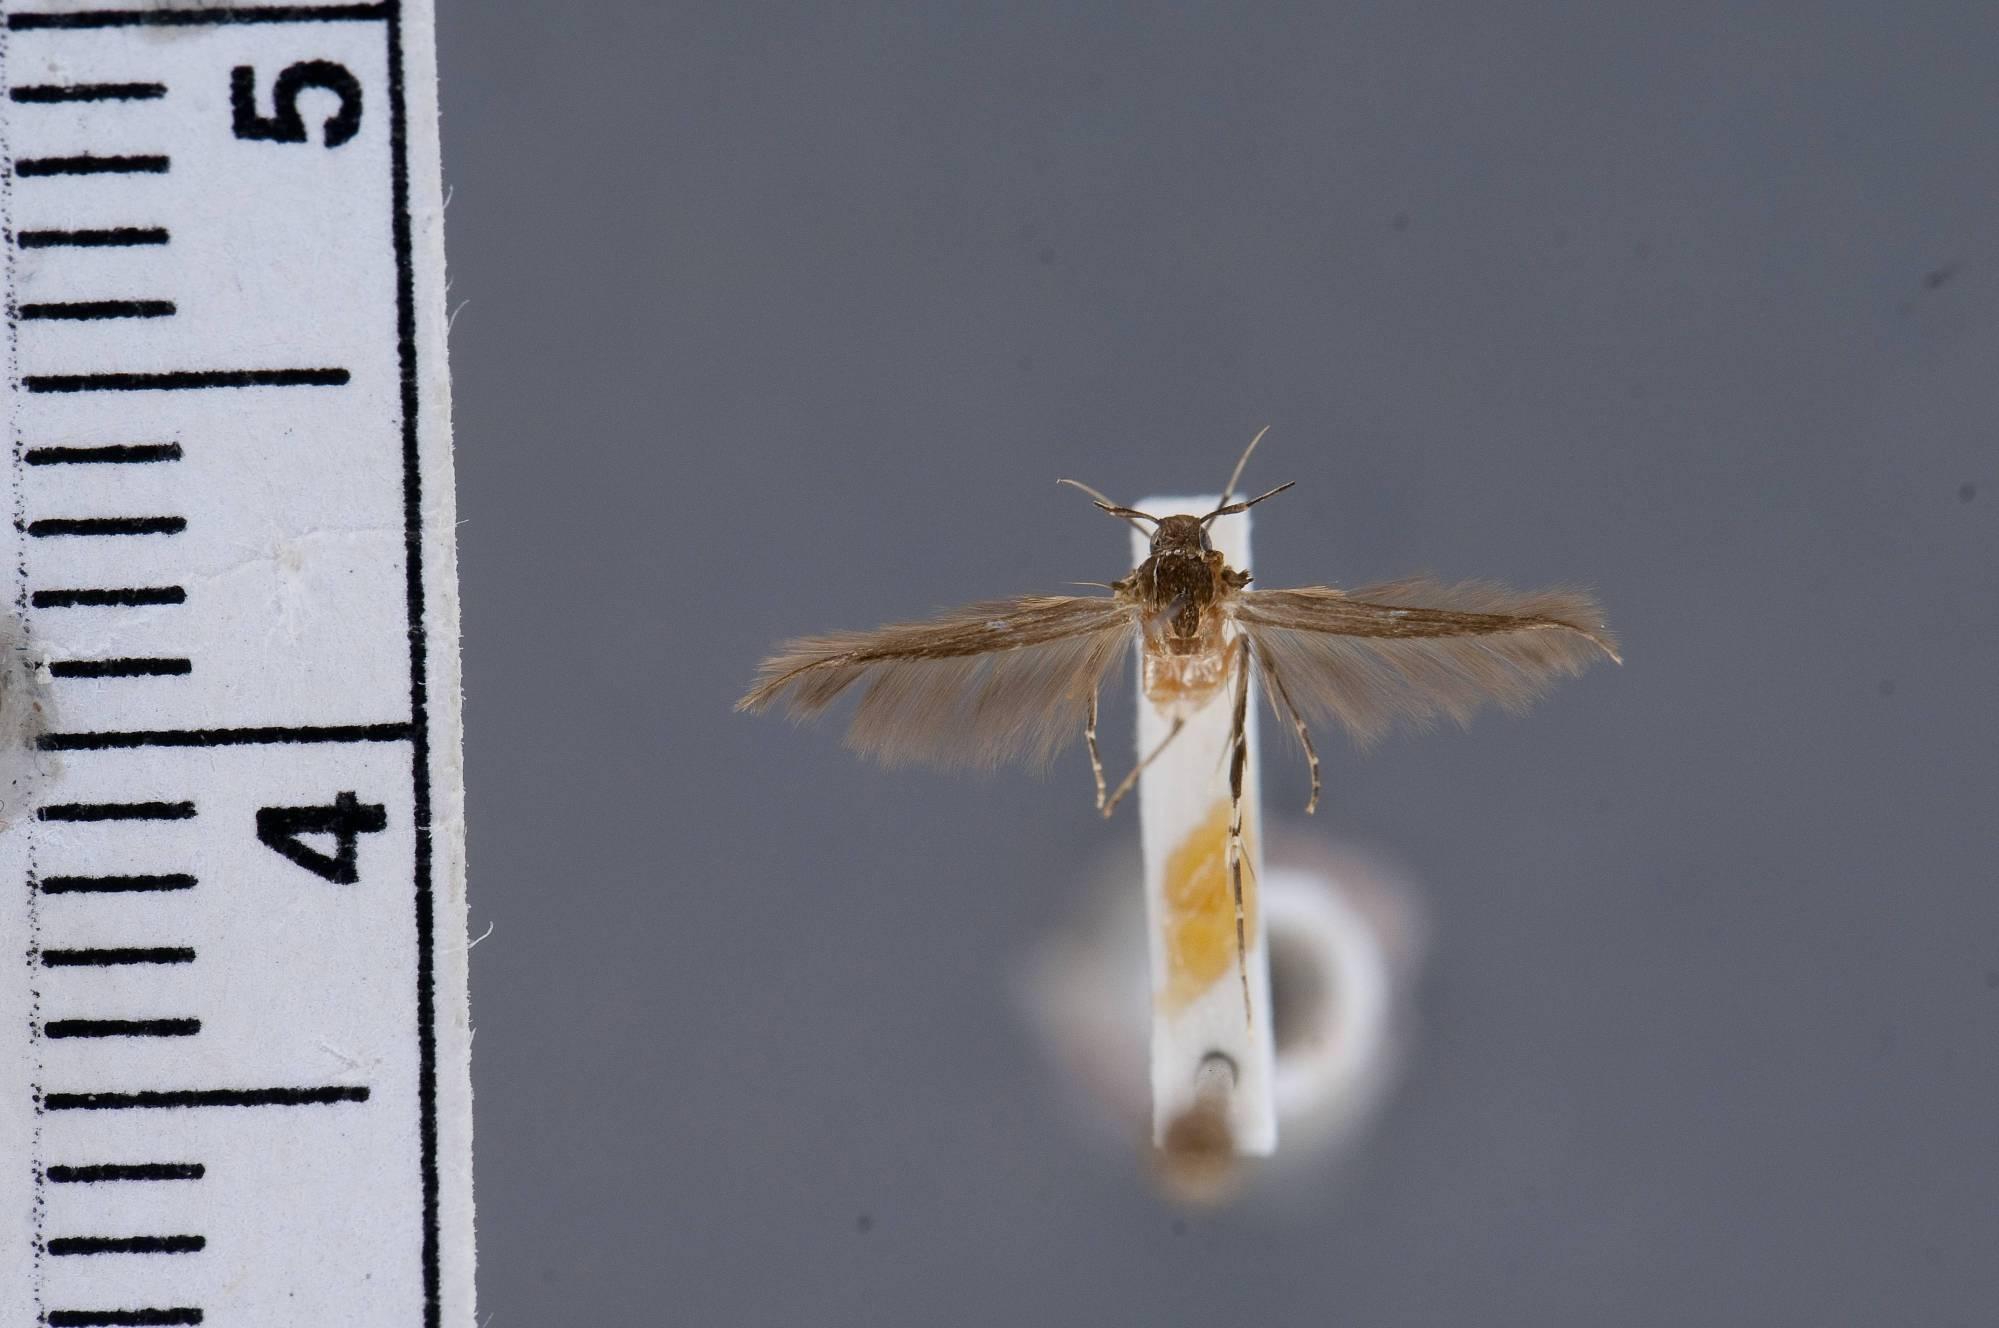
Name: Cosmopterix nonna
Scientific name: Cosmopterix nonna Clarke, 1986
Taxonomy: Animalia, Arthropoda, Insecta, Lepidoptera, Glossata, Cosmopterigidae, Cosmopteriginae
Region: J. F. Clarke
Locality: Hiva Oa, Mount Feani, Marquesas Islands, French Polynesia, France
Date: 1 Mar 1968